Video & Arcade Top 10

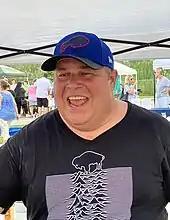
1993–2006 presenter Nicolas Picholas in June 2022.

Video & Arcade Top 10 (often abbreviated as V&A Top 10 or simply V&A) was a Canadian game show broadcast on YTV from 1991 to 2006. Filmed at Pyman Studios in Mississauga, Ontario, it was a competitive game show in which contestants played against each other in video games for prizes, with assorted review and profile segments on current games, music, and movies featured as well. "V&A Top 10" is one of a select few English language Canadian game shows to run nationally for at least 15 years, joining "Front Page Challenge", "Reach For The Top", and "Definition" in that category. Reruns of the series from the late 1990s and 2000s aired on GameTV from November 2011 to September 2012.